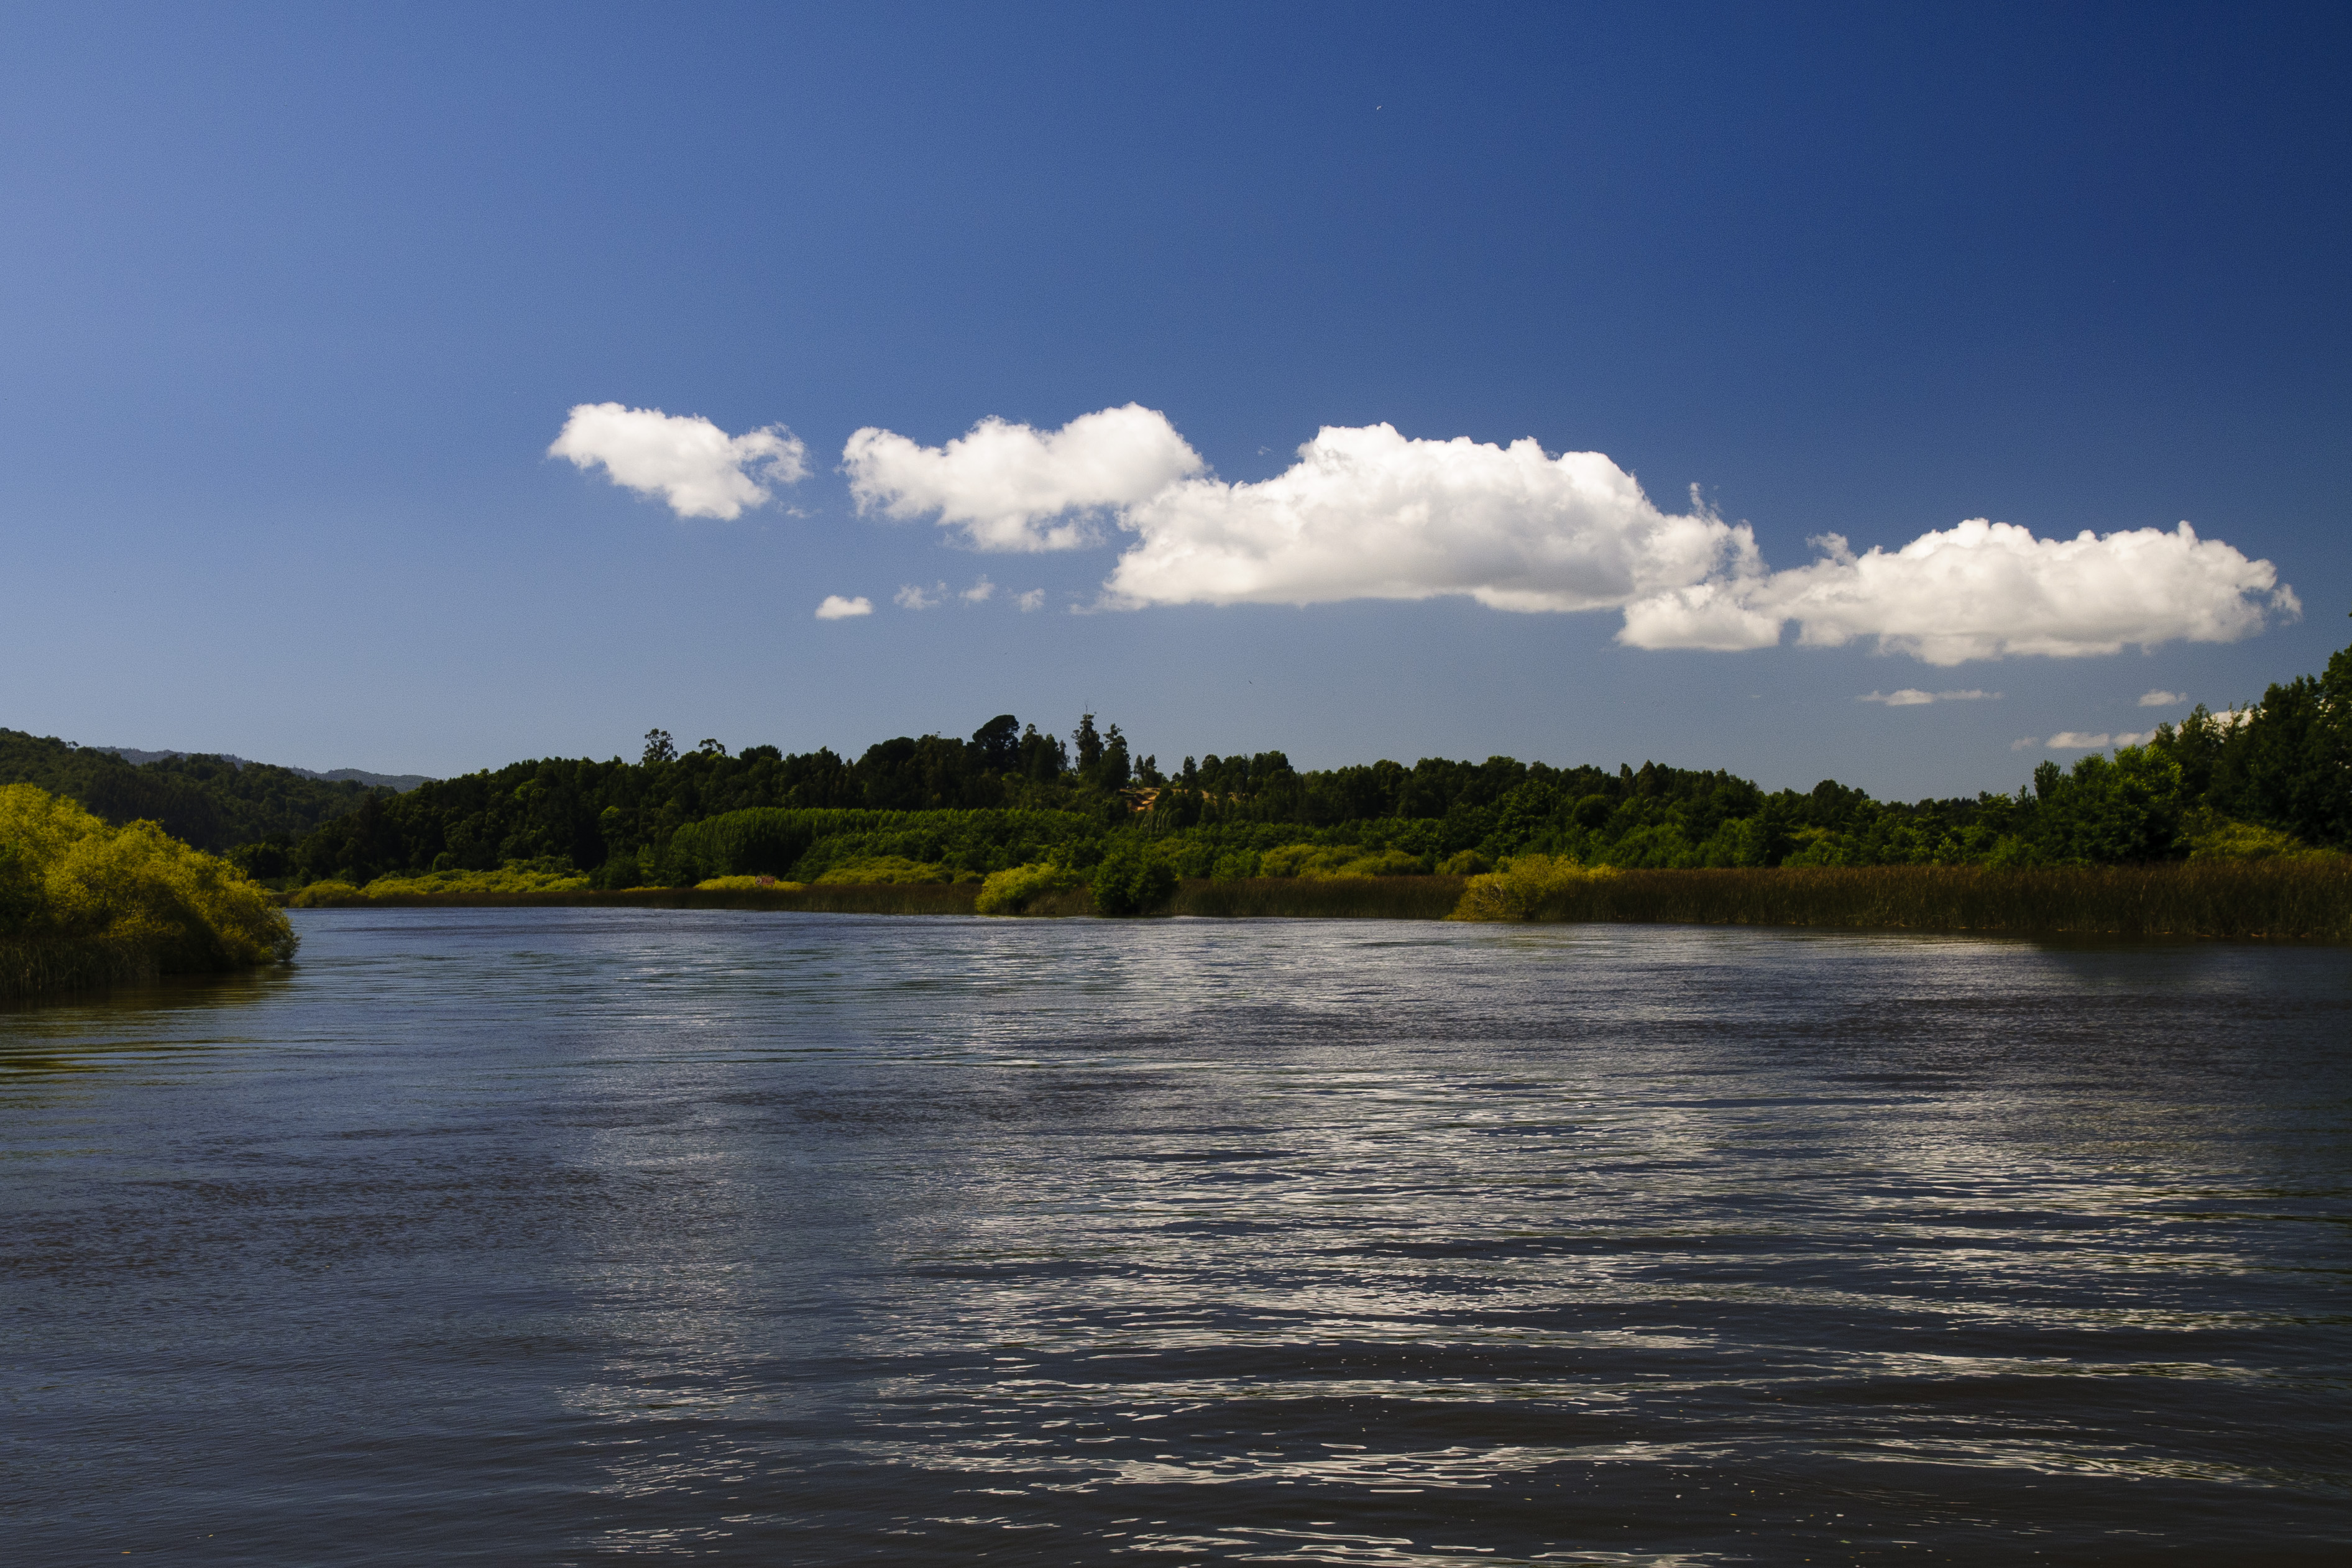
landscape, sea, water, nature, horizon, cloud, sky, shore, lake, river, dusk, reflection, reservoir, nikon, chile, body of water, wetland, loch, d300, meteorological phenomenon, geographical feature